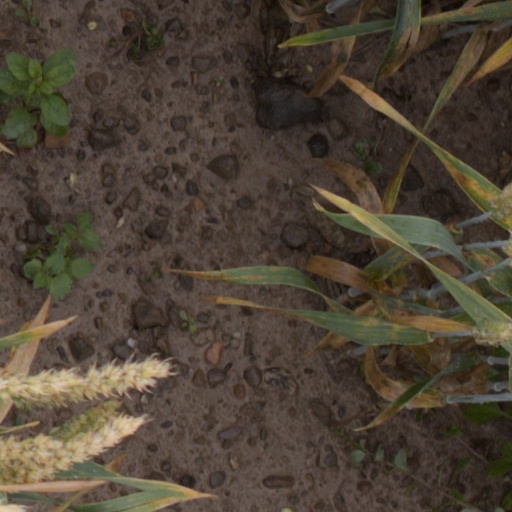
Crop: wheat